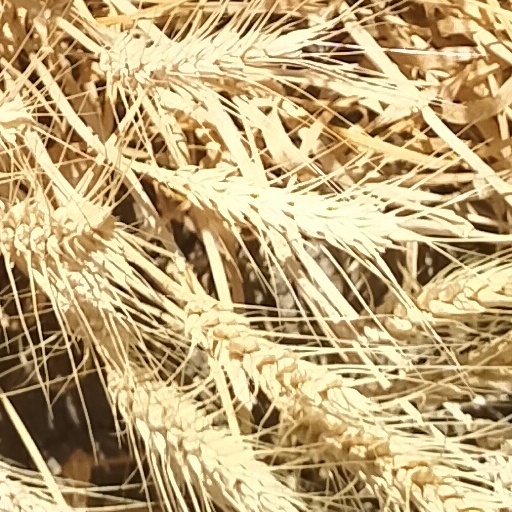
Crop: wheat